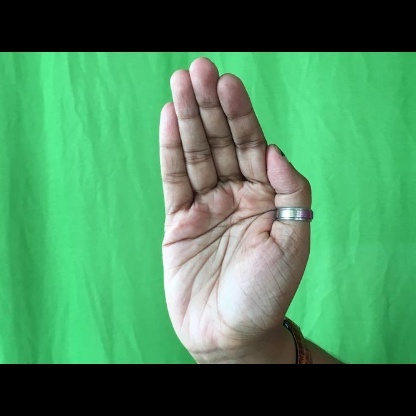
Mudra: Sarpasirsha